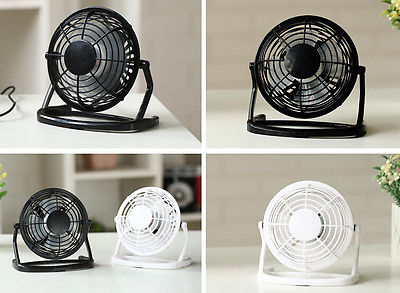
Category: fan